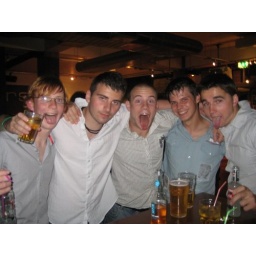
me in white shirt with lads